Beinwil am See railway station

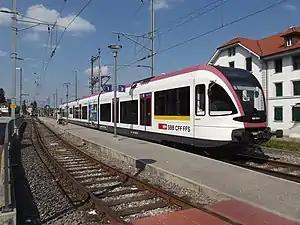
An SBB train at the station in 2013

Beinwil am See railway station is a railway station in the municipality of Beinwil am See, in the Swiss canton of Aargau. It is an intermediate stop on the standard gauge Seetal line of Swiss Federal Railways.